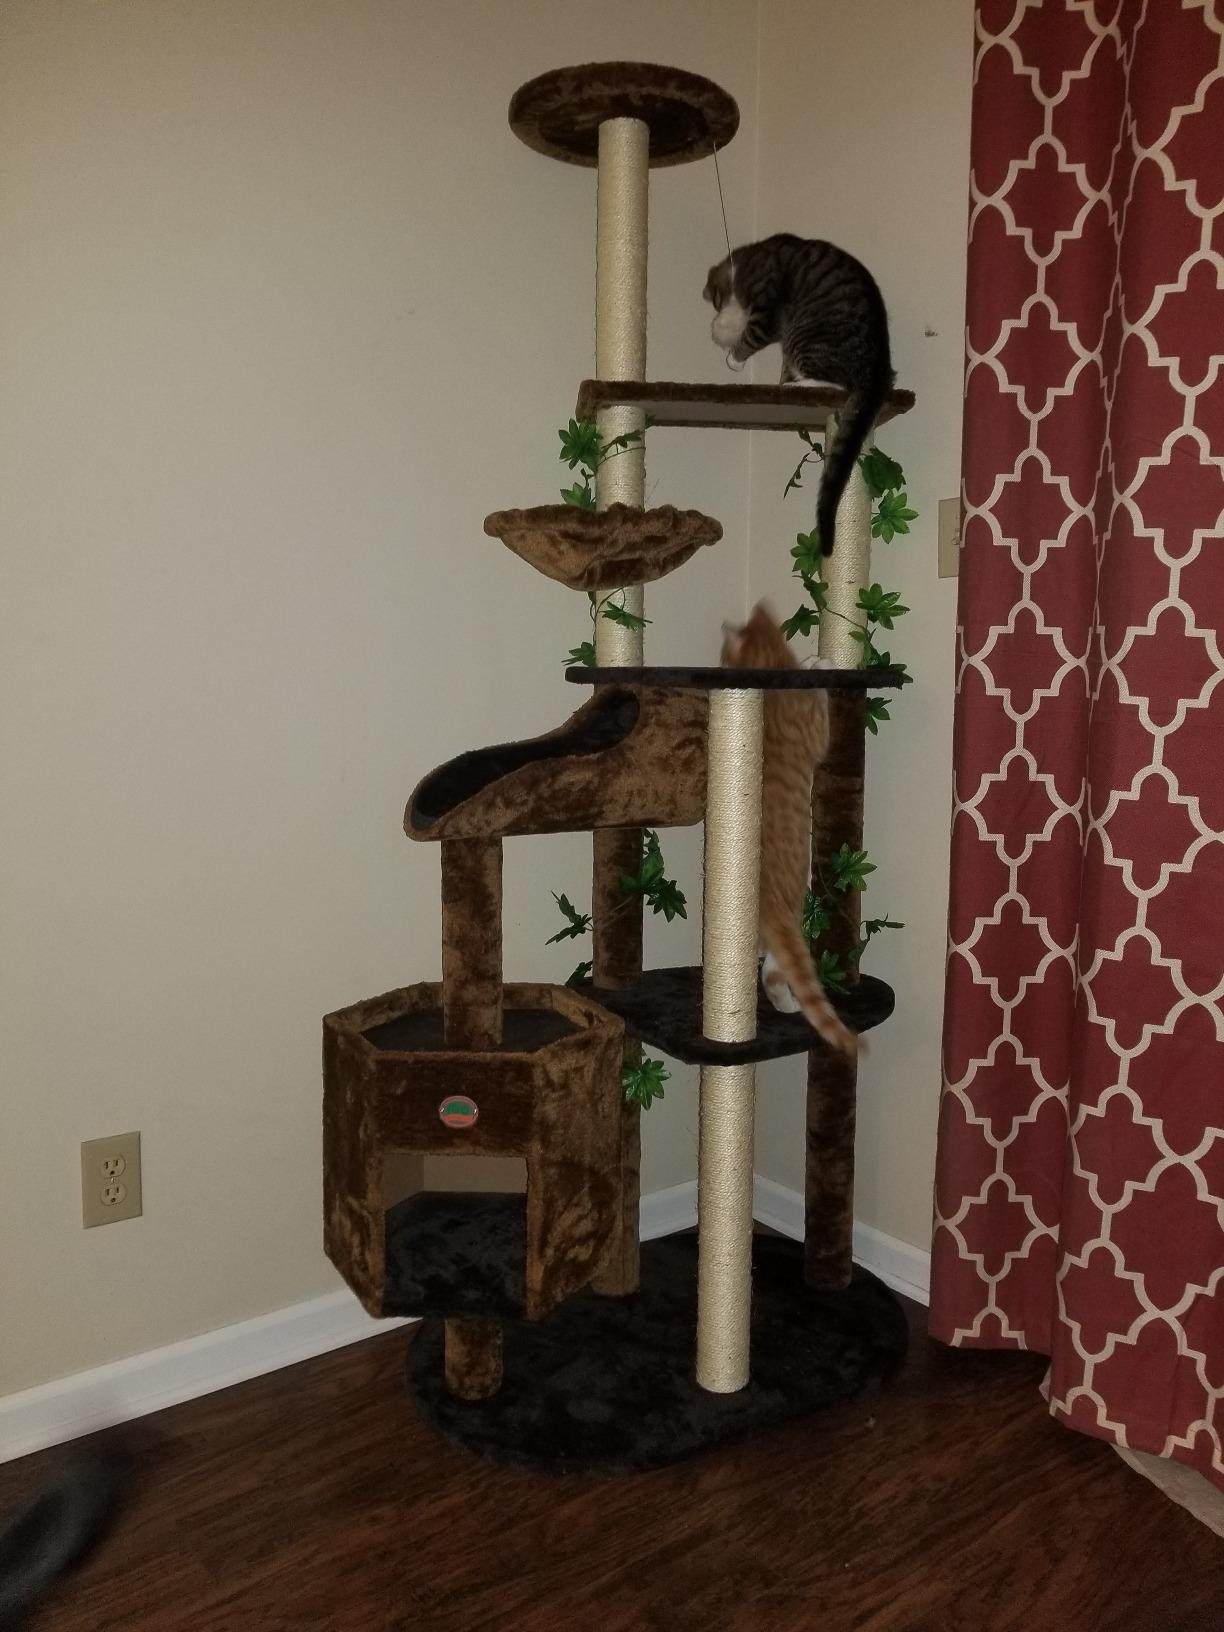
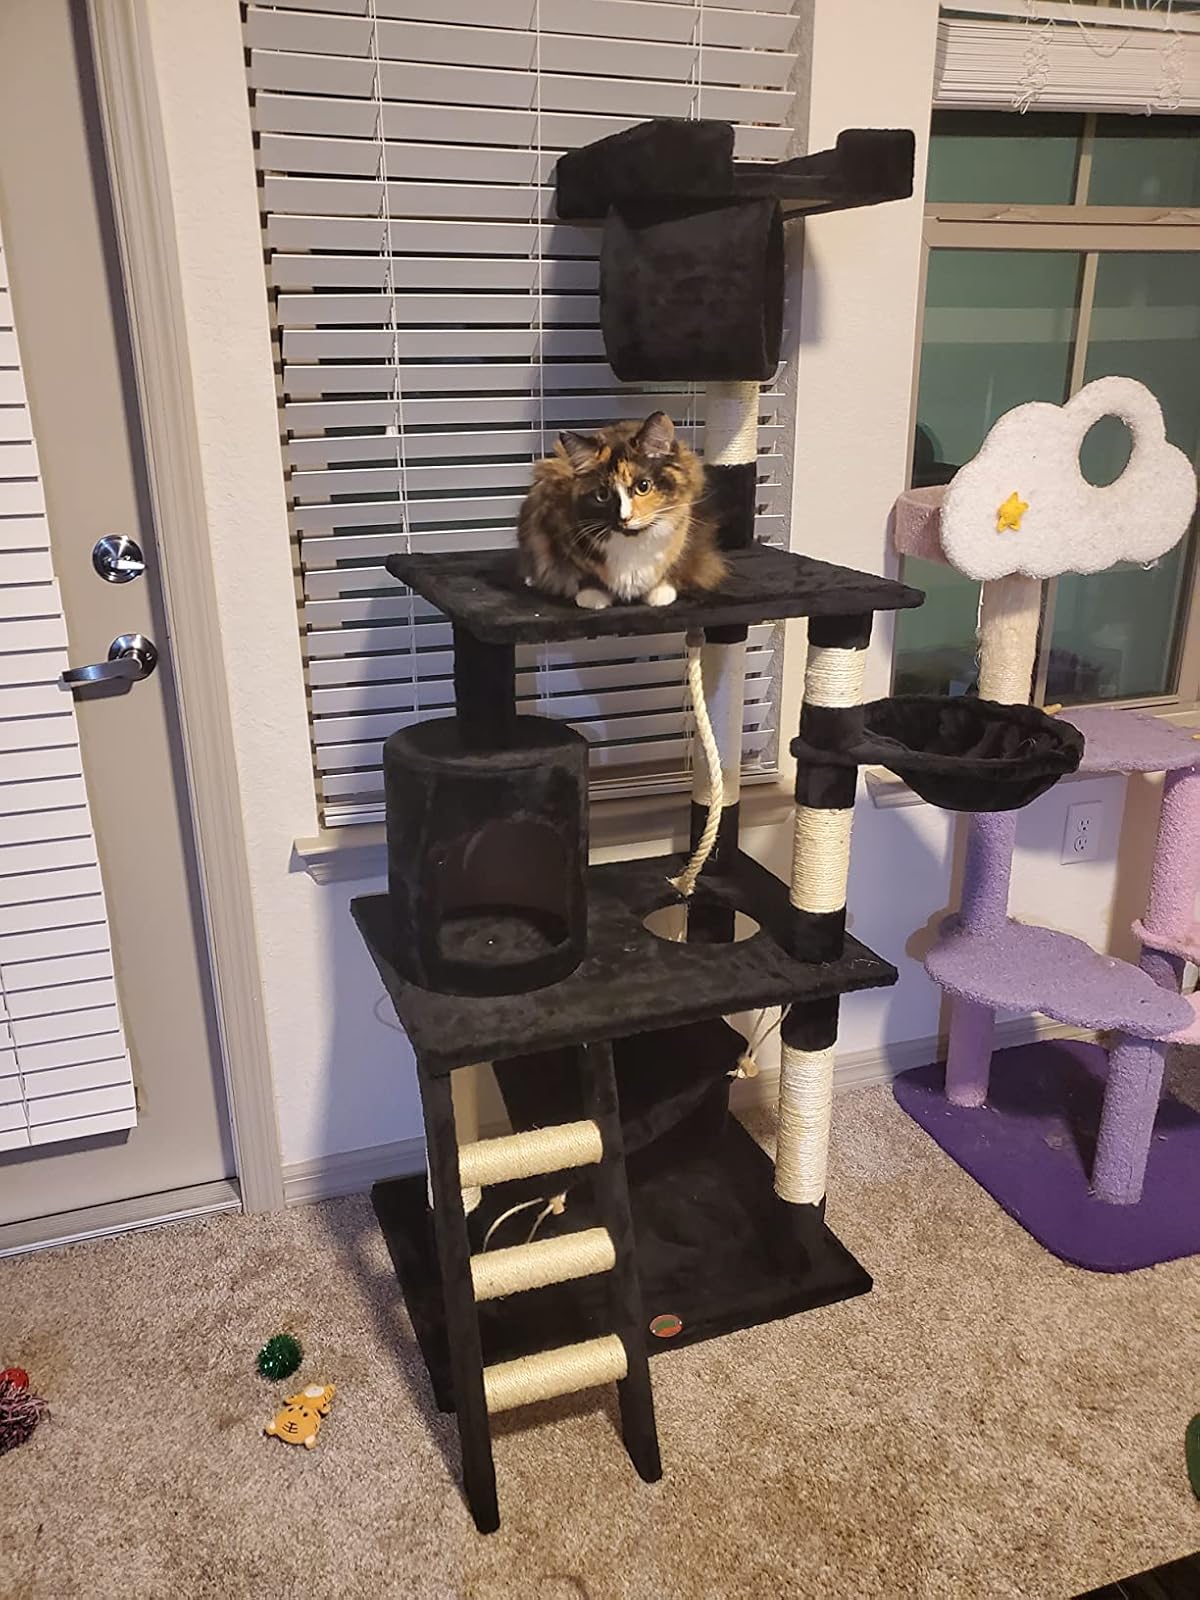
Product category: items_cat tree
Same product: no